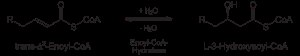
Beta-oxidation / β-oxidation i mitokondrier
Trin 2
β-oxidation eller beta-oxidation betegner nedbrydningen af fedtsyrer gennem trinvis fraspaltning af acetyl coenzym A. Navnet kommer af at fraspaltningen sker mellem fedtsyrens 2. og 3. carbonatom regnet fra enden med carboxylsyren.